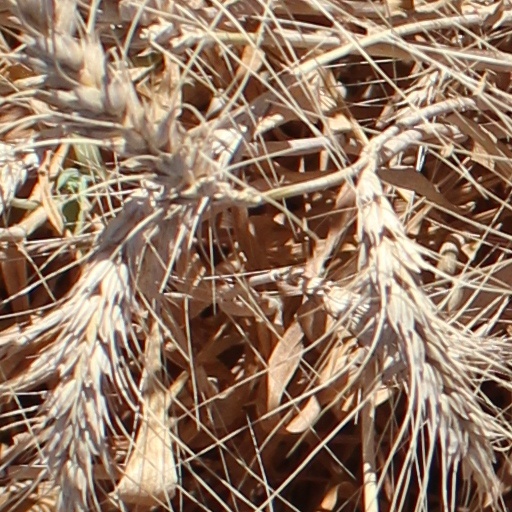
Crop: wheat